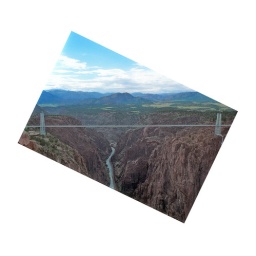
The Royal Gorge bridge in the Black Canyon of the Gunnison has a sign that says &amp;quot;No fishing from the bridge.&amp;quot;